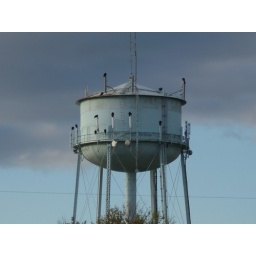
Vultures congregating on the water tower in Highland Springs, Virginia.